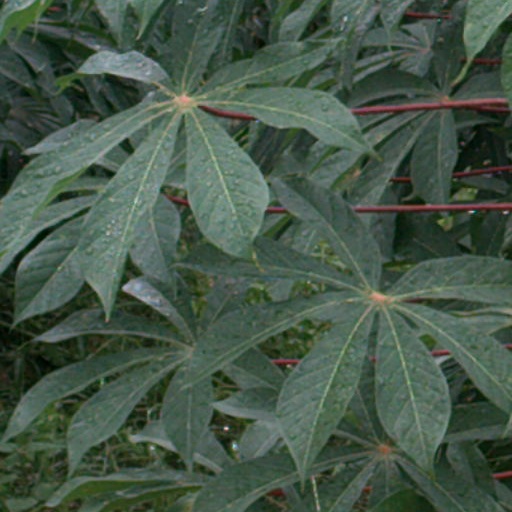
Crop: cassava